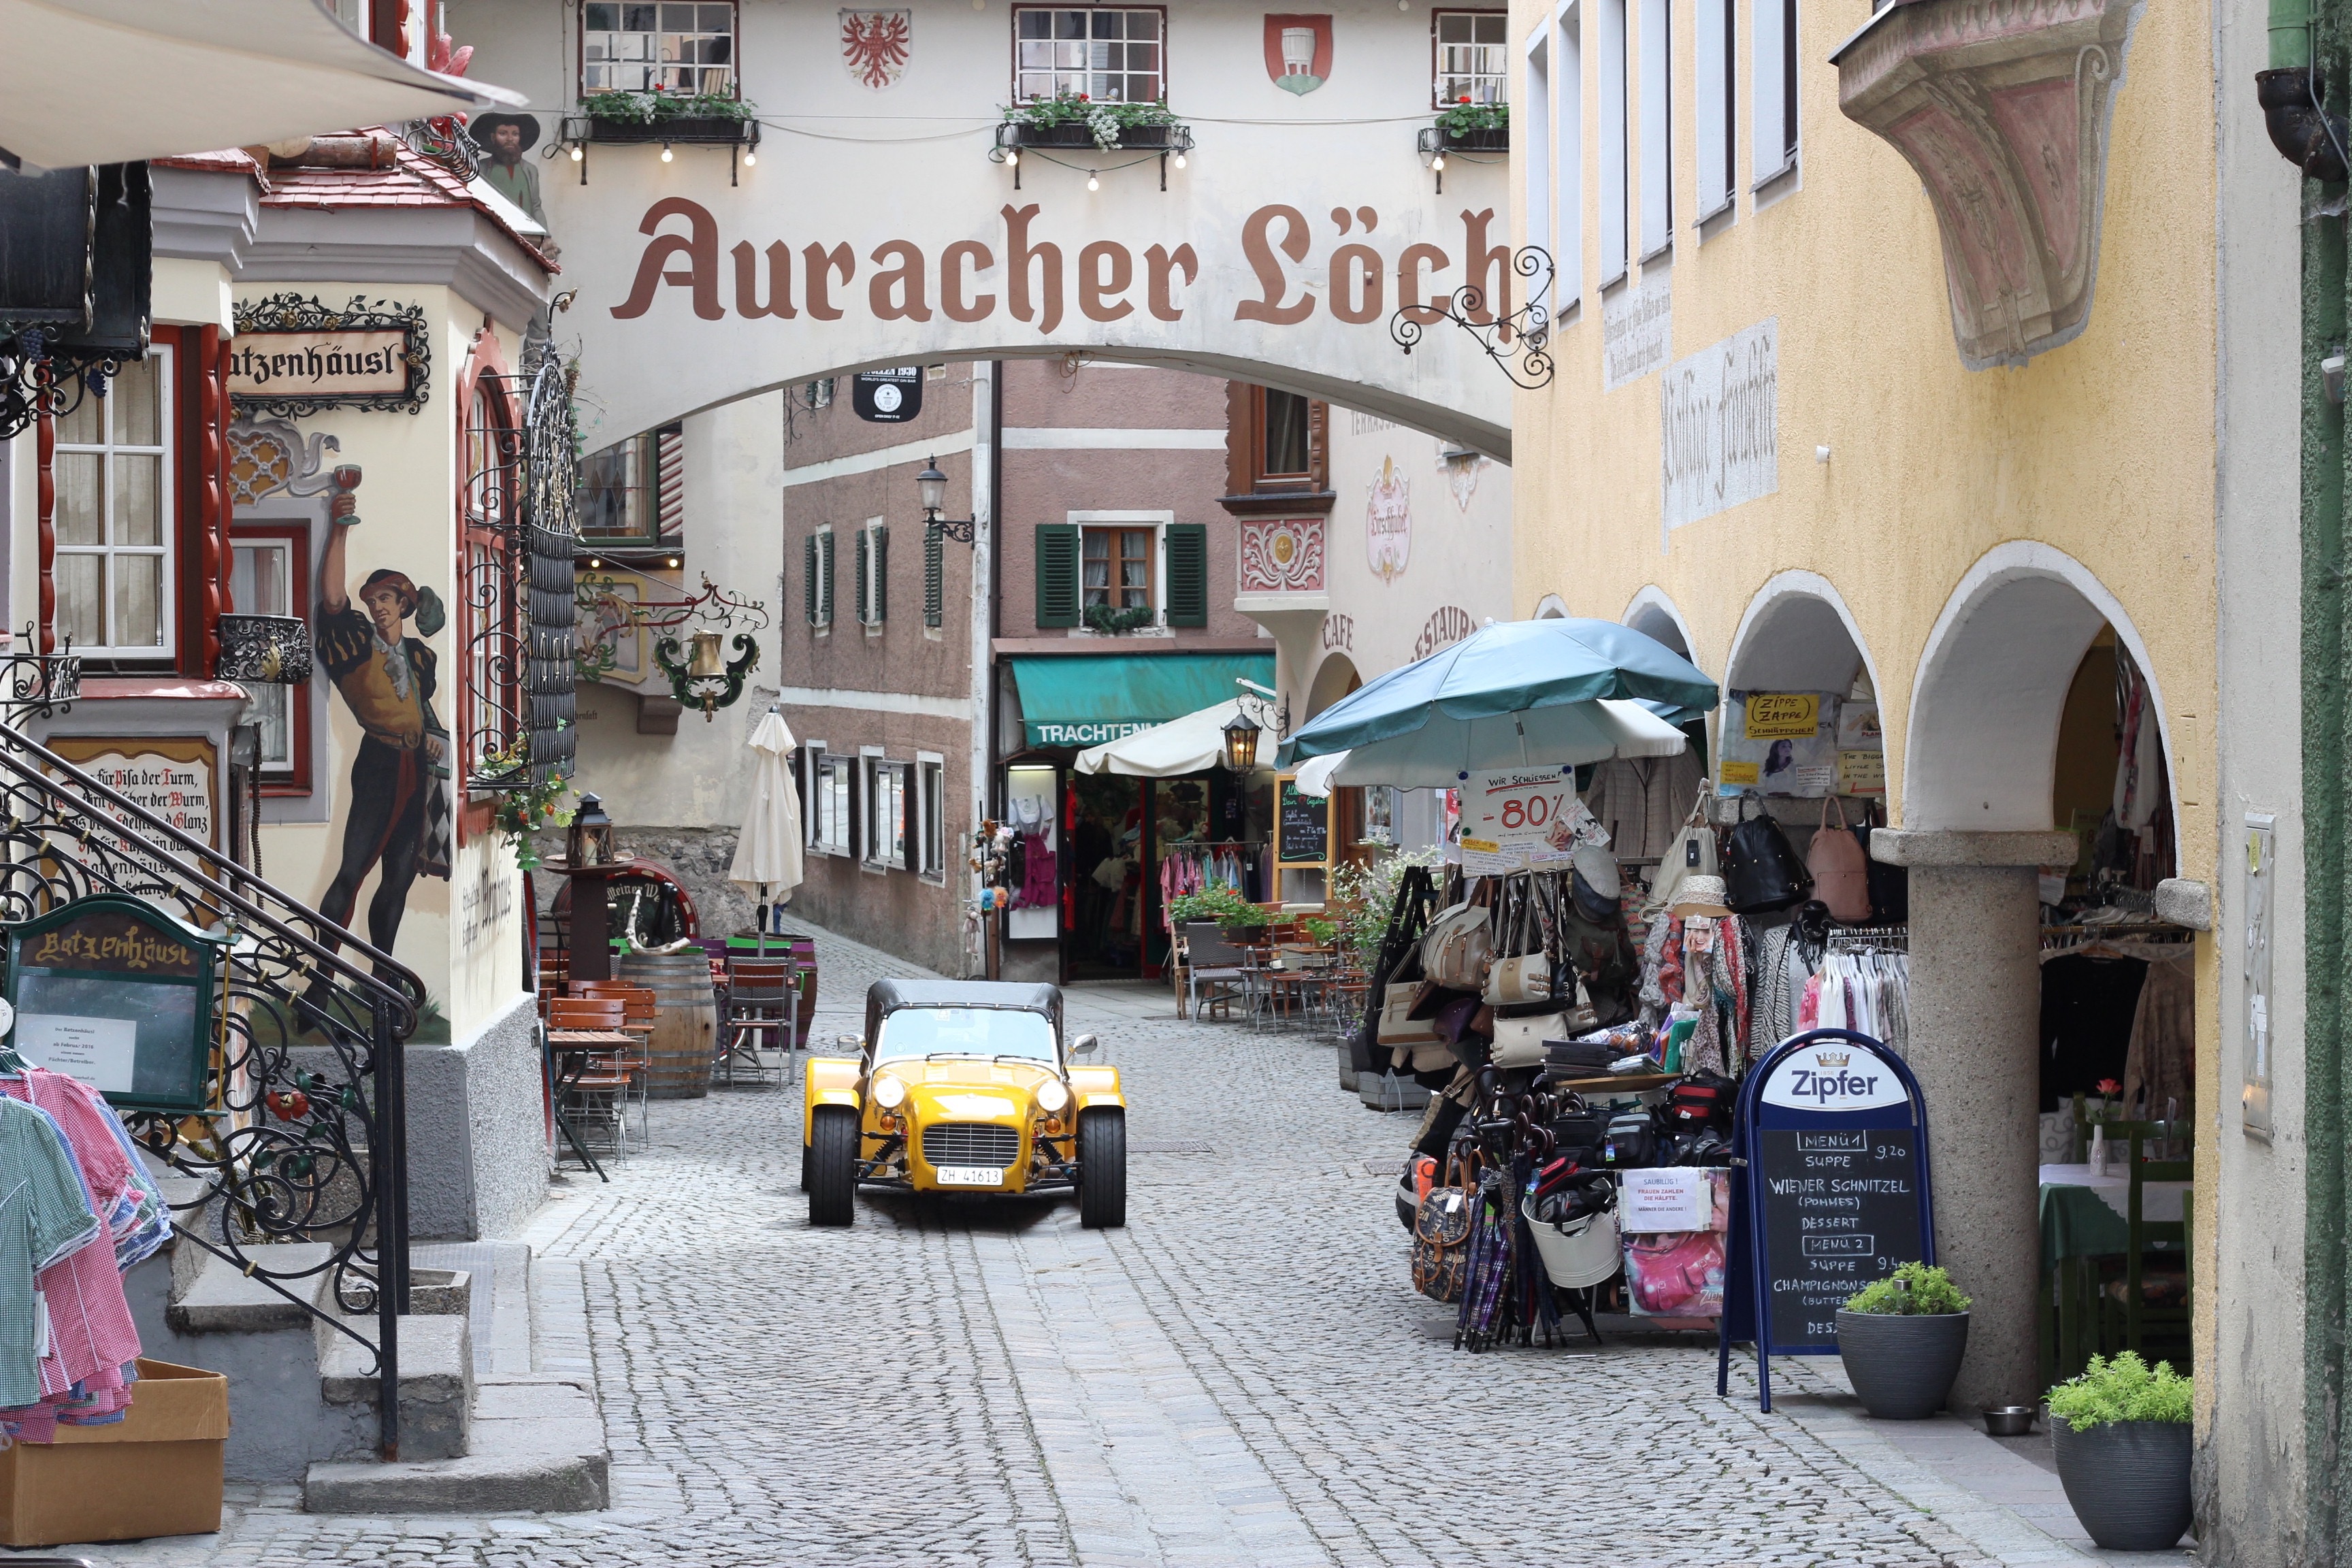
pedestrian, road, street, town, alley, city, downtown, market, shopping, public space, old town, infrastructure, innsbruck, tyrol, neighbourhood, historic old town, human settlement